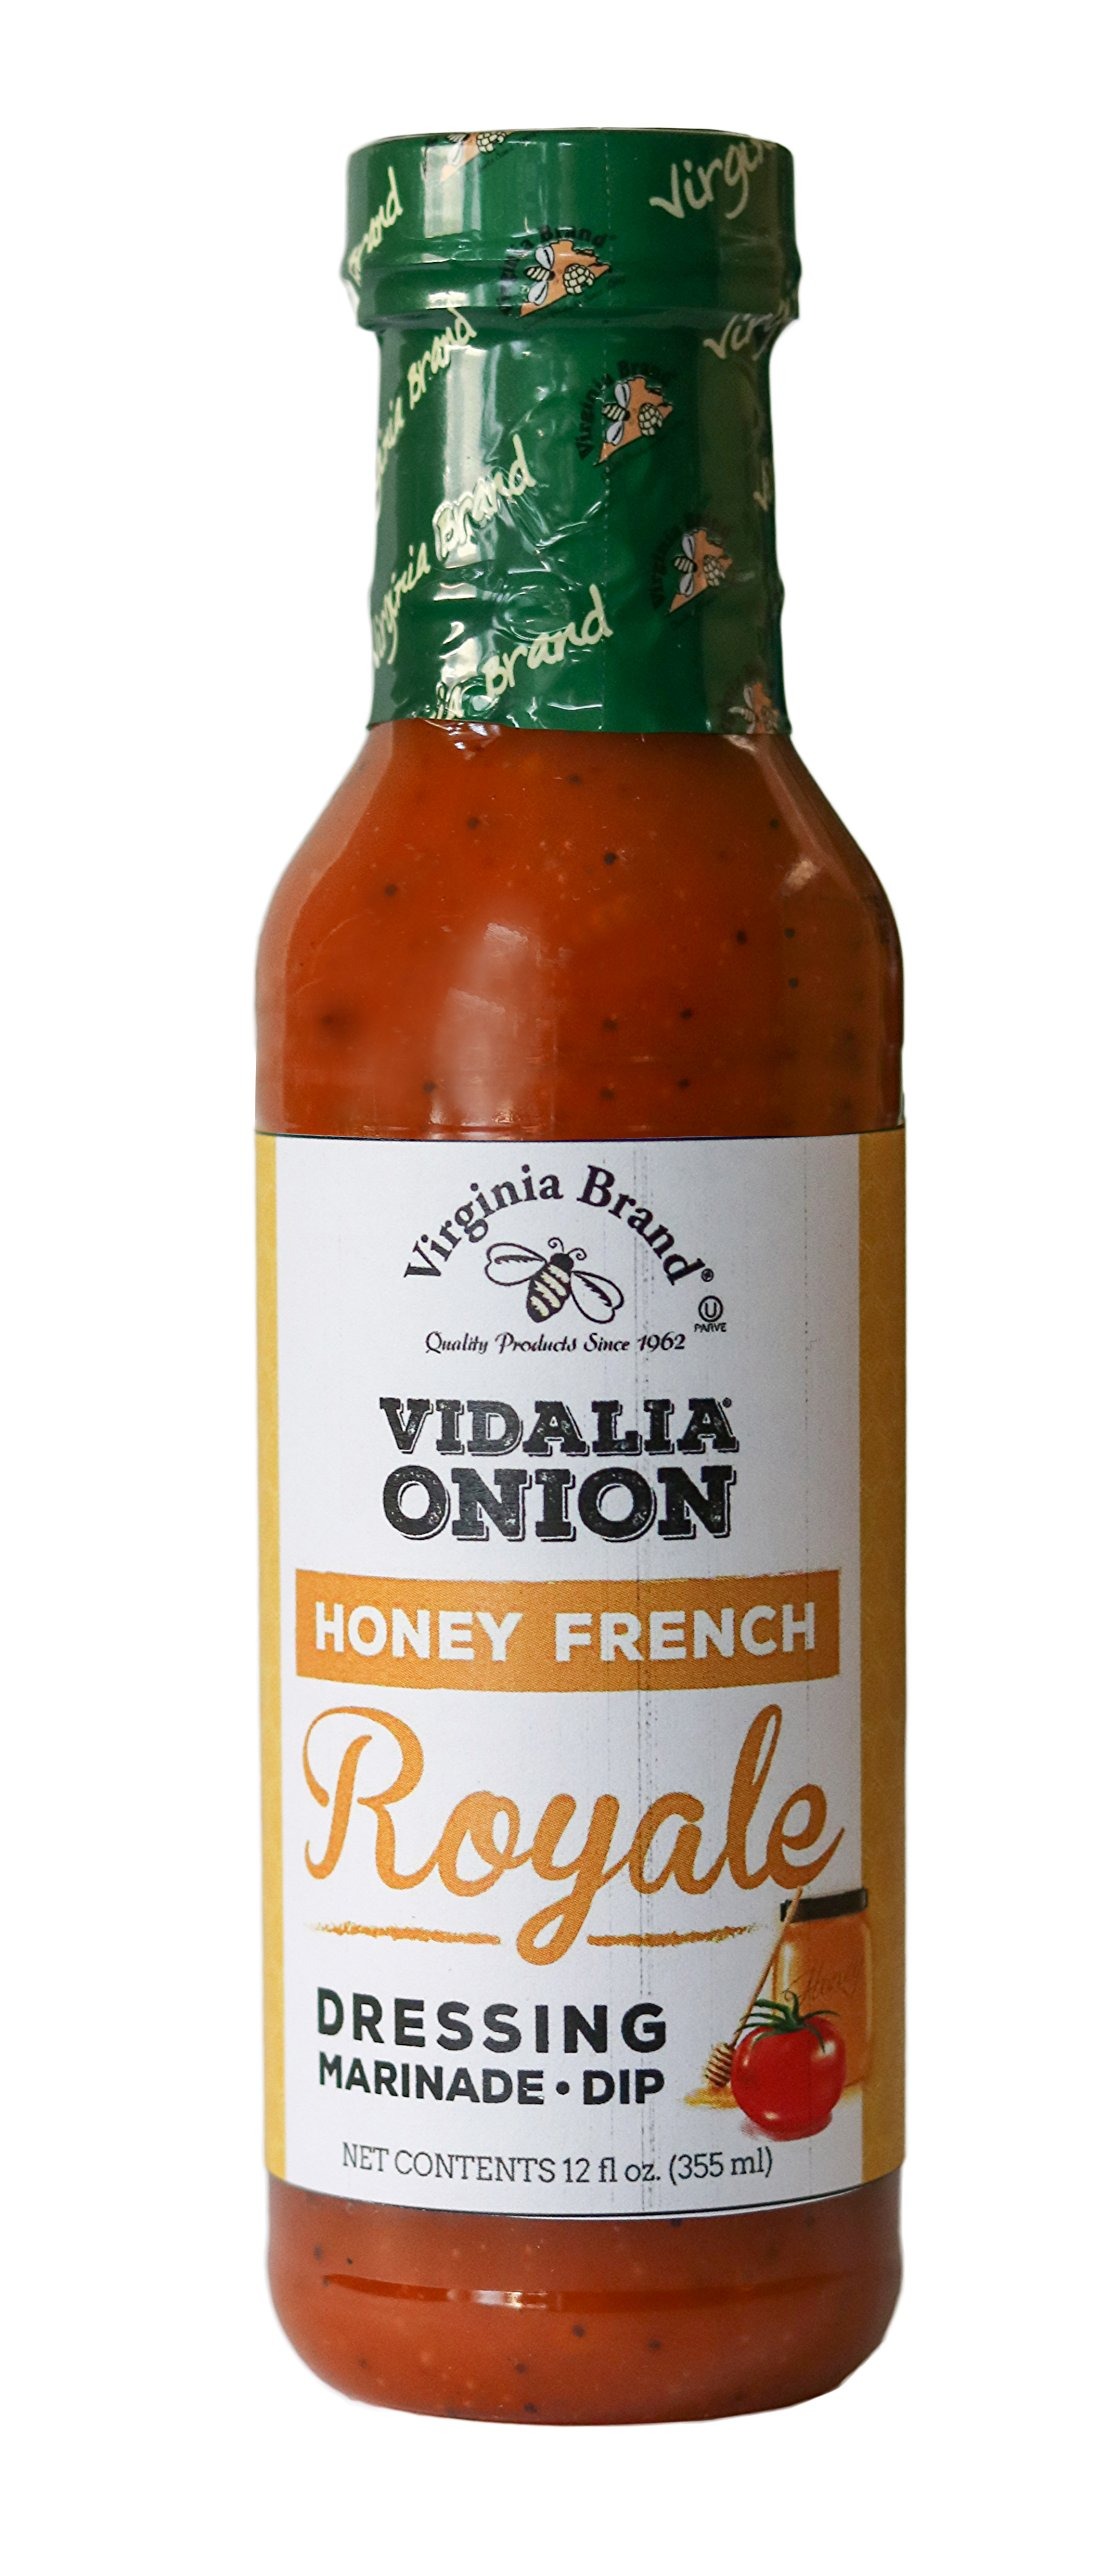
Item Name: Virginia Brand Vidalia Onion Honey French Royale Salad Dressing , 12 Ounce Bottle (Pack of 6), 12 Fl Oz (Pack of 6)
Bullet Point 1: The package length of the product is 8.3 inches
Bullet Point 2: The package width of the product is 7.3 inches
Bullet Point 3: The package height of the product is 4.8 inches
Bullet Point 4: The package weight of the product is 6.4 pounds
Value: 72.0
Unit: Ounce

Price: 48.23